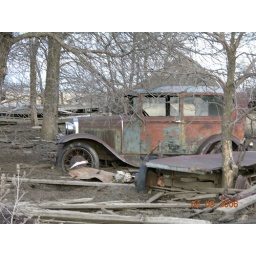
This is sitting in an old pig fenced area on an old farm.